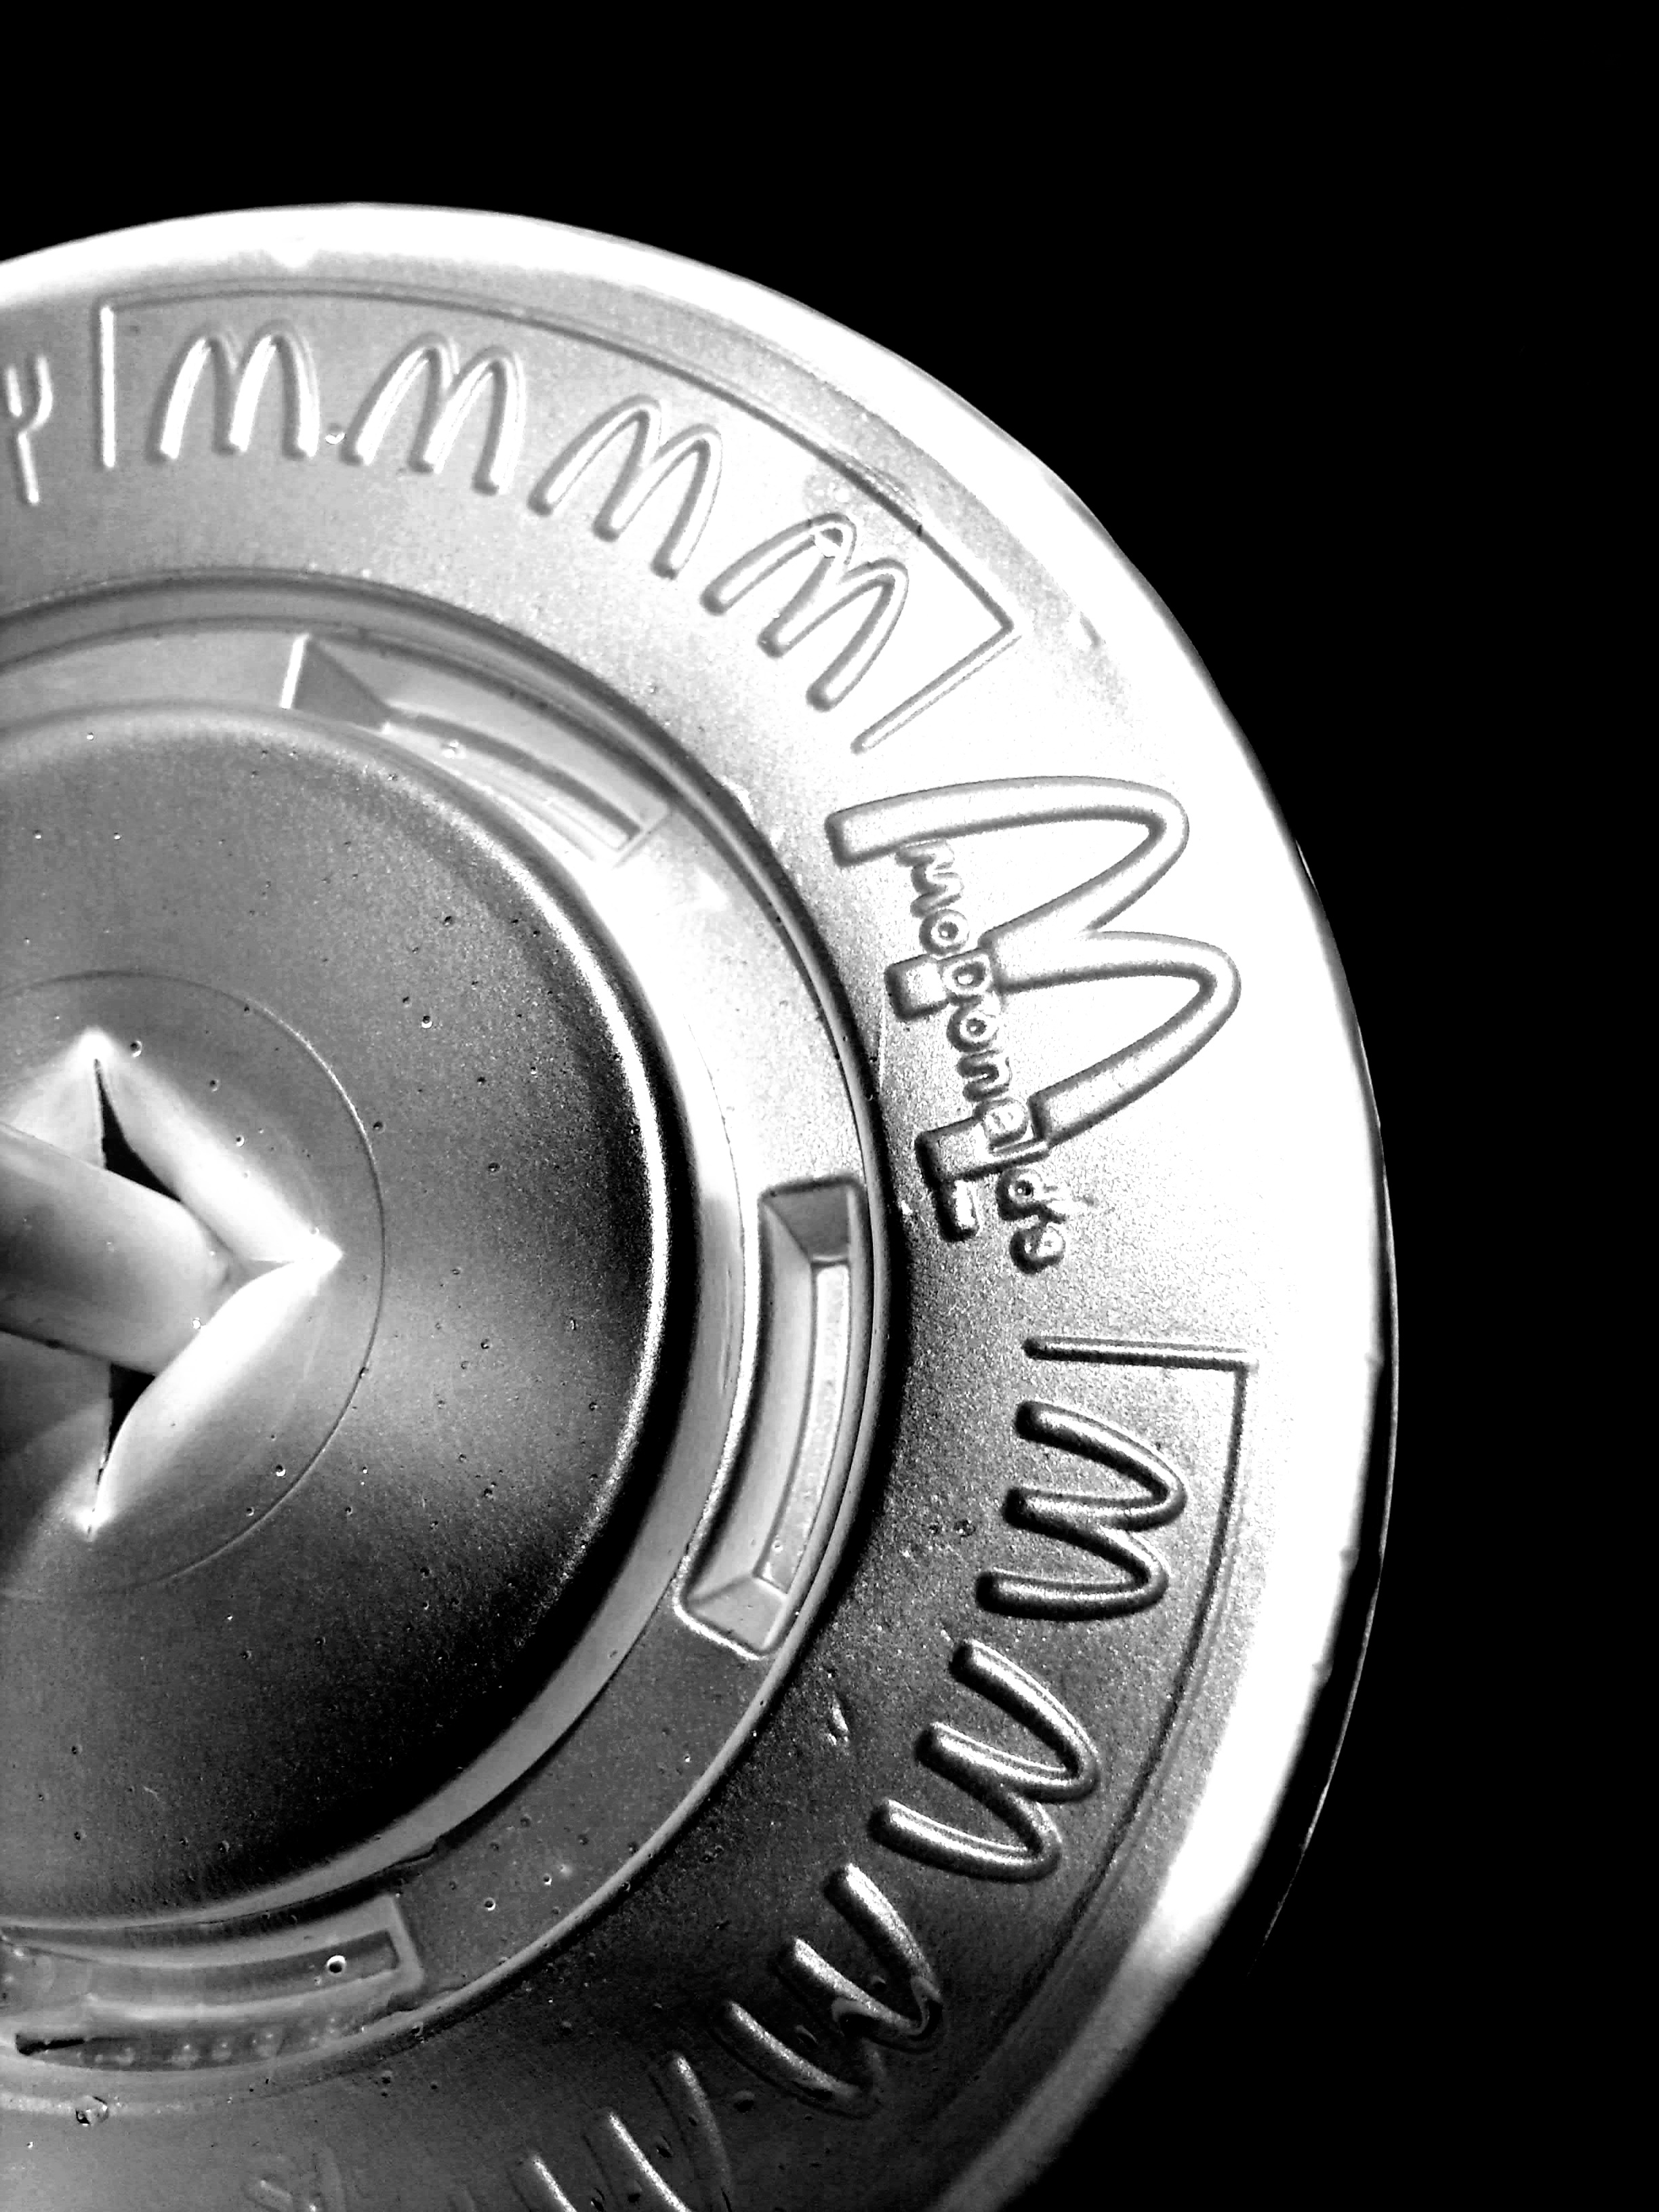
black and white, wheel, plastic, cup, environment, drink, empty, tire, container, straw, waste, cola, commercial, garbage, packaging, sprite, fanta, hubcap, beverages, soft drink, drinking straw, disposable cups, monochrome photography, automotive tire, mcdonald's, plastic cups, non recyclable waste